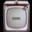
Label: television